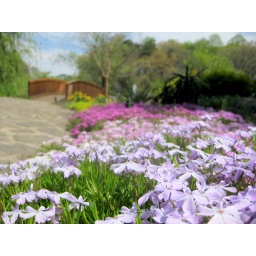
Flowers with ornamental wooden bridge in the background. Meadowlark Botanical Gardens. Vienna, VA. Facing north. April 25 2009